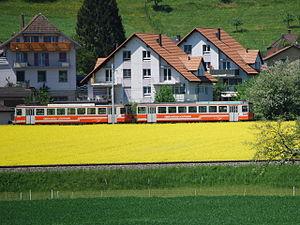
Le Chemin de fer Soleure – Niederbipp, est une des lignes ferroviaires qui composent les Aare Seeland mobil.